Non-cooperation movement (1971)

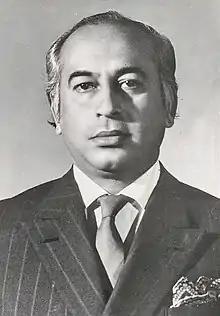
Pakistan Peoples Party leader Zulfikar Ali Bhutto

Four days later on 19 February, Yahya Khan discussed with Zulfikar Ali Bhutto about the next step. After the meeting, Bhutto repeated the same claim. He remained adamant about not attending the session if the Awami League did not meet his conditions.